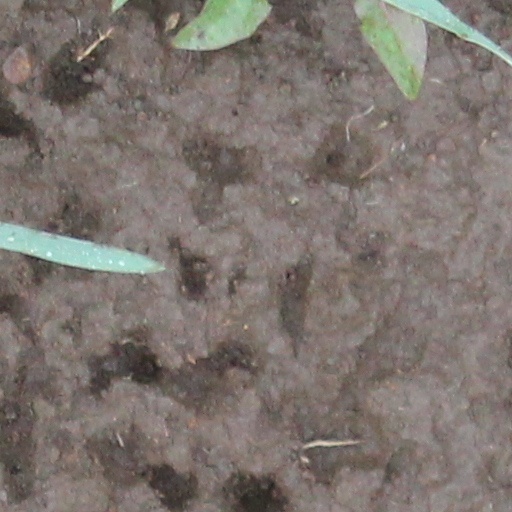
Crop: wheat